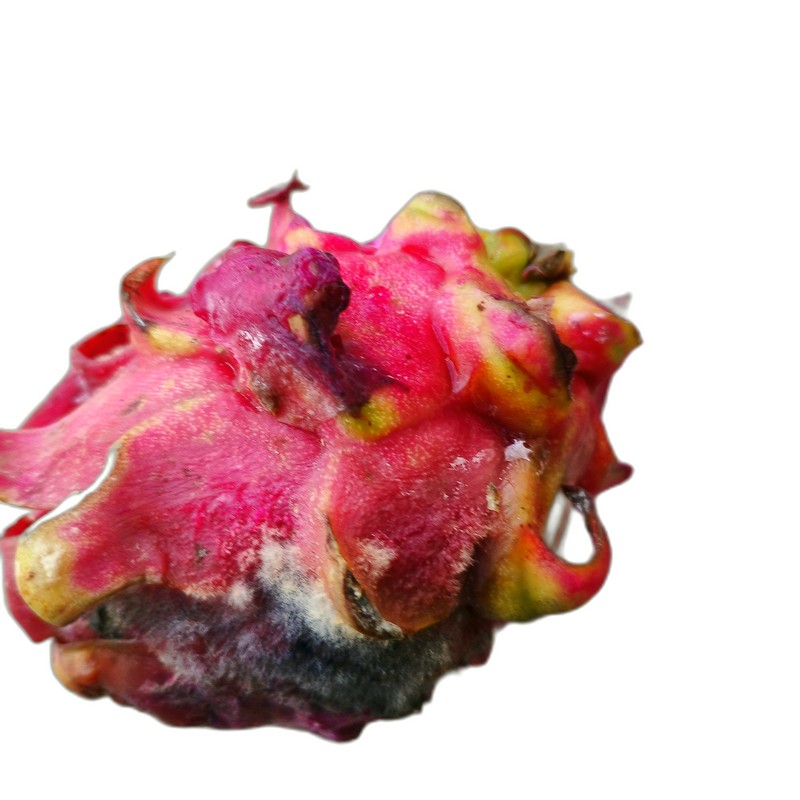
Label: Defect Dragon Fruit